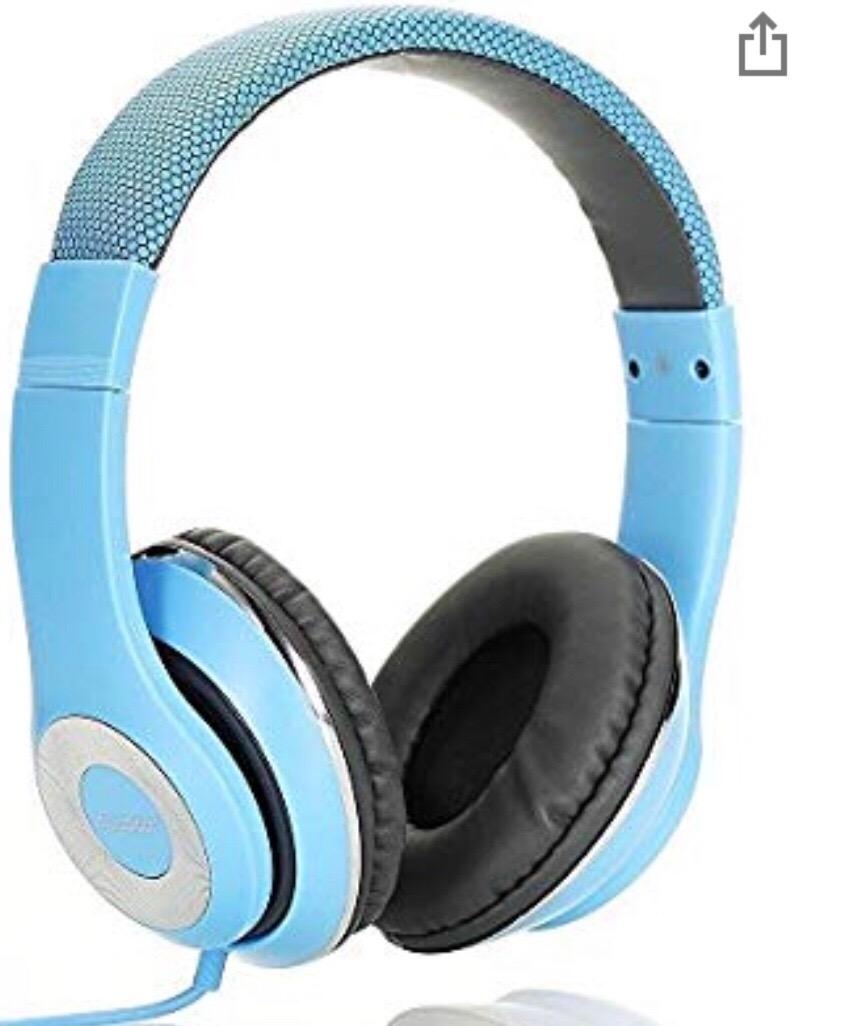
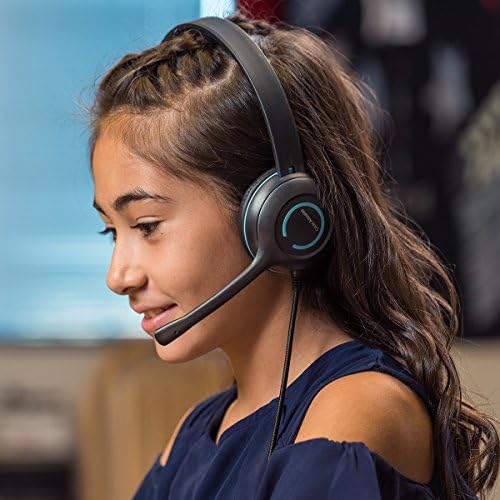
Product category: headphones
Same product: no